Centaurium erythraea

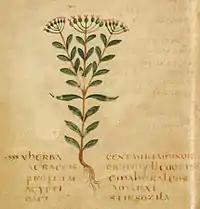
Centaurium erythraea, as depicted in 6th-century Leiden manuscript of Pseudo-Apuleius' "Herbarius"

Centaurium erythraea is a species of flowering plant in the gentian family known by the names common centaury and European centaury. It is also commonly known as “feverfoullie”, “gentian” or “centaury”.